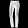
Label: Trouser